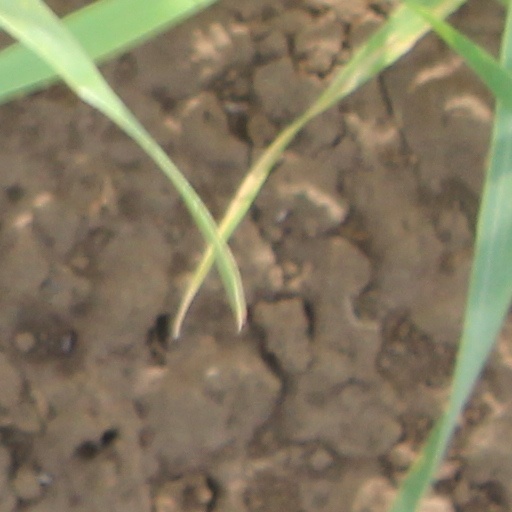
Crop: wheat